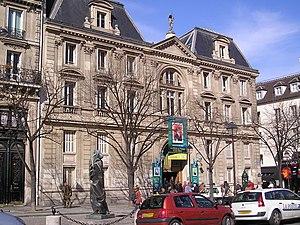
La façade de l'Hôtel de l'Industrie [Société d'Encouragement pour l'Industrie Nationale], 4 place Saint-Germain-des-Prés (anciennement 44 rue de Rennes), à Paris, orné pour la Fête du timbre dédiée à Harry Potter. Sculpture cubiste en bronze d'Ossip Zadkine.
Cet article recense les timbres de France émis en 2007 par La Poste.
La Société d'encouragement pour l'industrie nationale est une association originale, fondée en 1801, qui avait pour but, à l'origine, de favoriser l'engagement de la France dans la Révolution industrielle, en relevant le défi britannique, et de favoriser toutes les formes de création au service de l'intérêt national. Cette société qui a aujourd'hui plus de 210 années d'existence poursuit son activité au service de l'industrie et de l’innovation technologique.